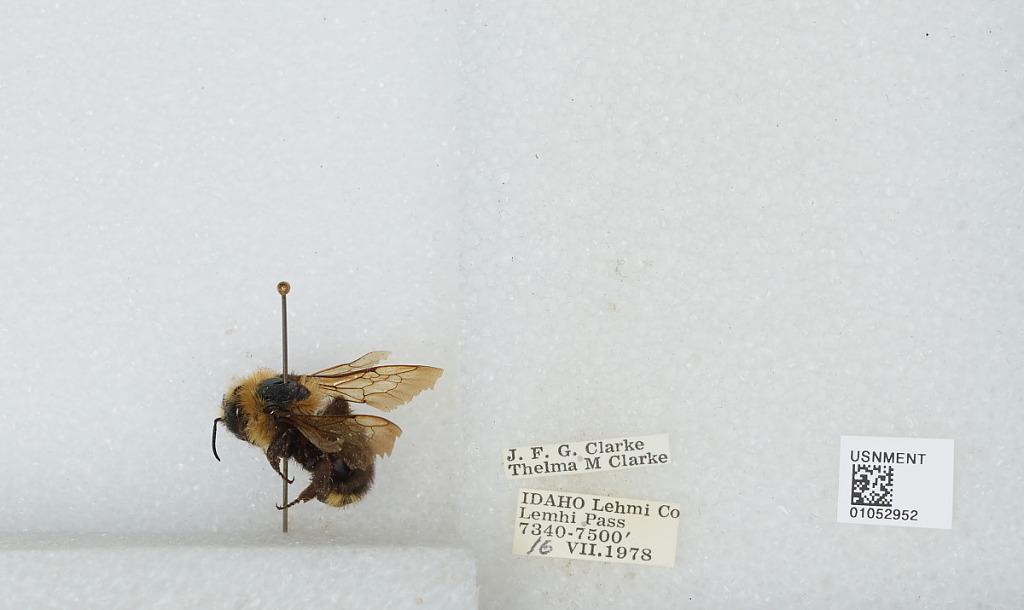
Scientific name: Bombus sp.
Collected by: J. Clarke & T. Clarke
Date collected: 1978-7-16
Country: United States
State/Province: Idaho
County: Lemhi
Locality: Lemhi Pass
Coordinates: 44.9742, -113.445